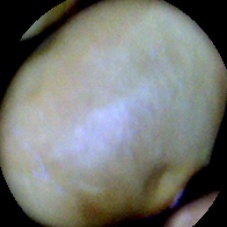
Label: Immature